Josh Schache

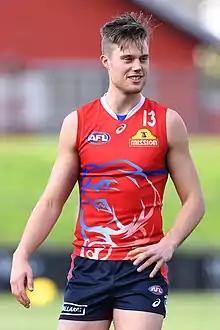
Schache training for in August 2018

Joshua Schache (born 21 August 1997) is an Australian rules footballer who formerly played professionally for the Brisbane Lions, the Western Bulldogs and in the Australian Football League (AFL).